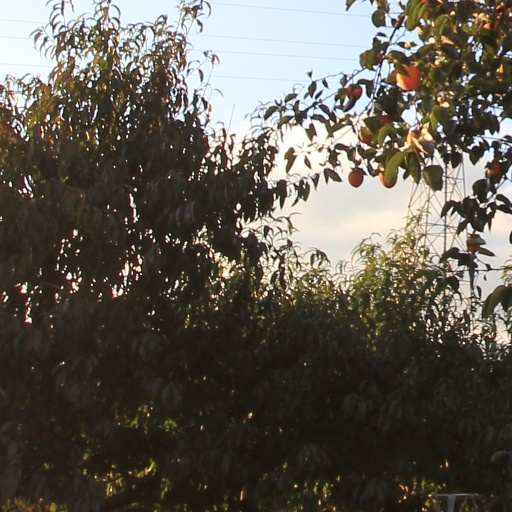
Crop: grape